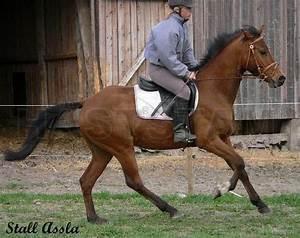
horse